Pie in American cuisine

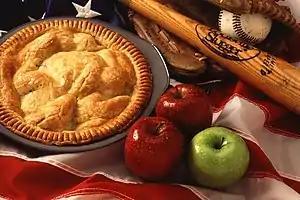
Apple pie is one of a number of American cultural icons.

This meringue-topped baked custard pie is made with sugar, egg yolks, sour cream, flour and raisins, baked in a pastry-lined pie dish until the custard filling is set. Some recipes add pecans to the filling, or spices like cinnamon and cloves.